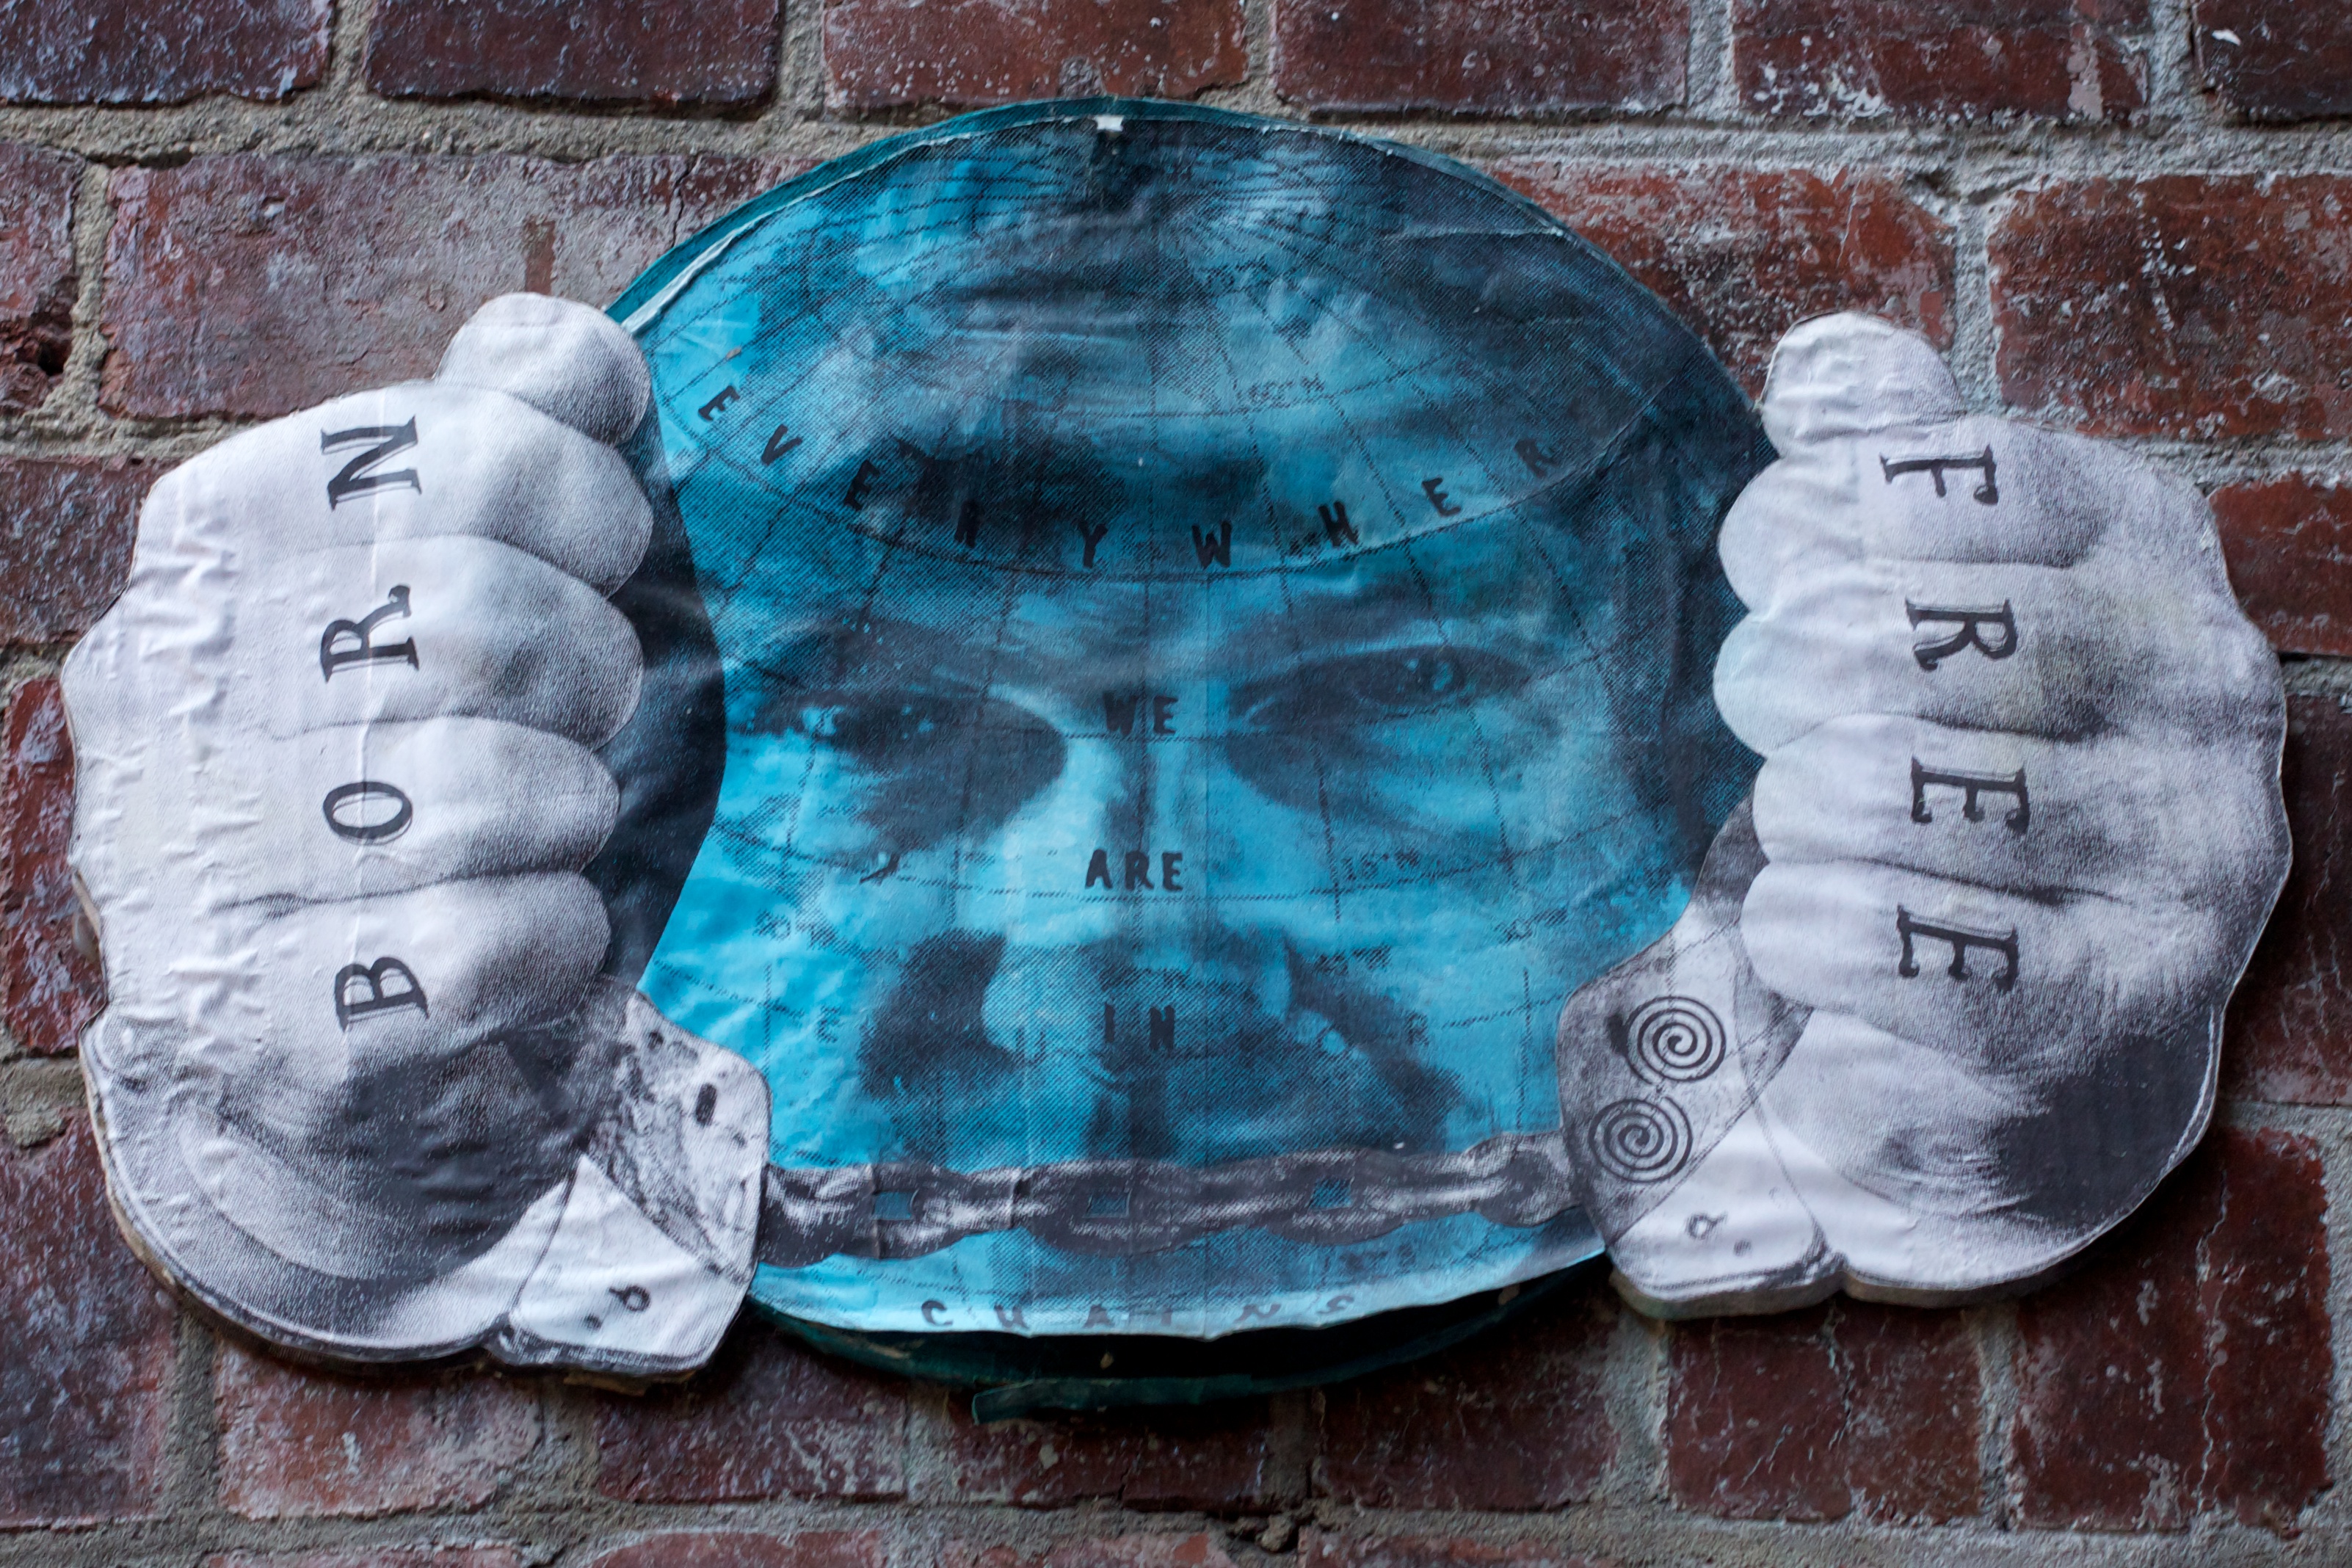
color, blue, painting, street art, sculpture, art, carving, auodyssey